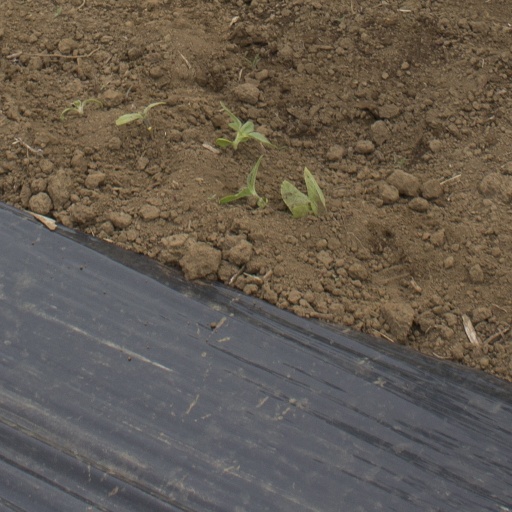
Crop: Jerusalem artichoke